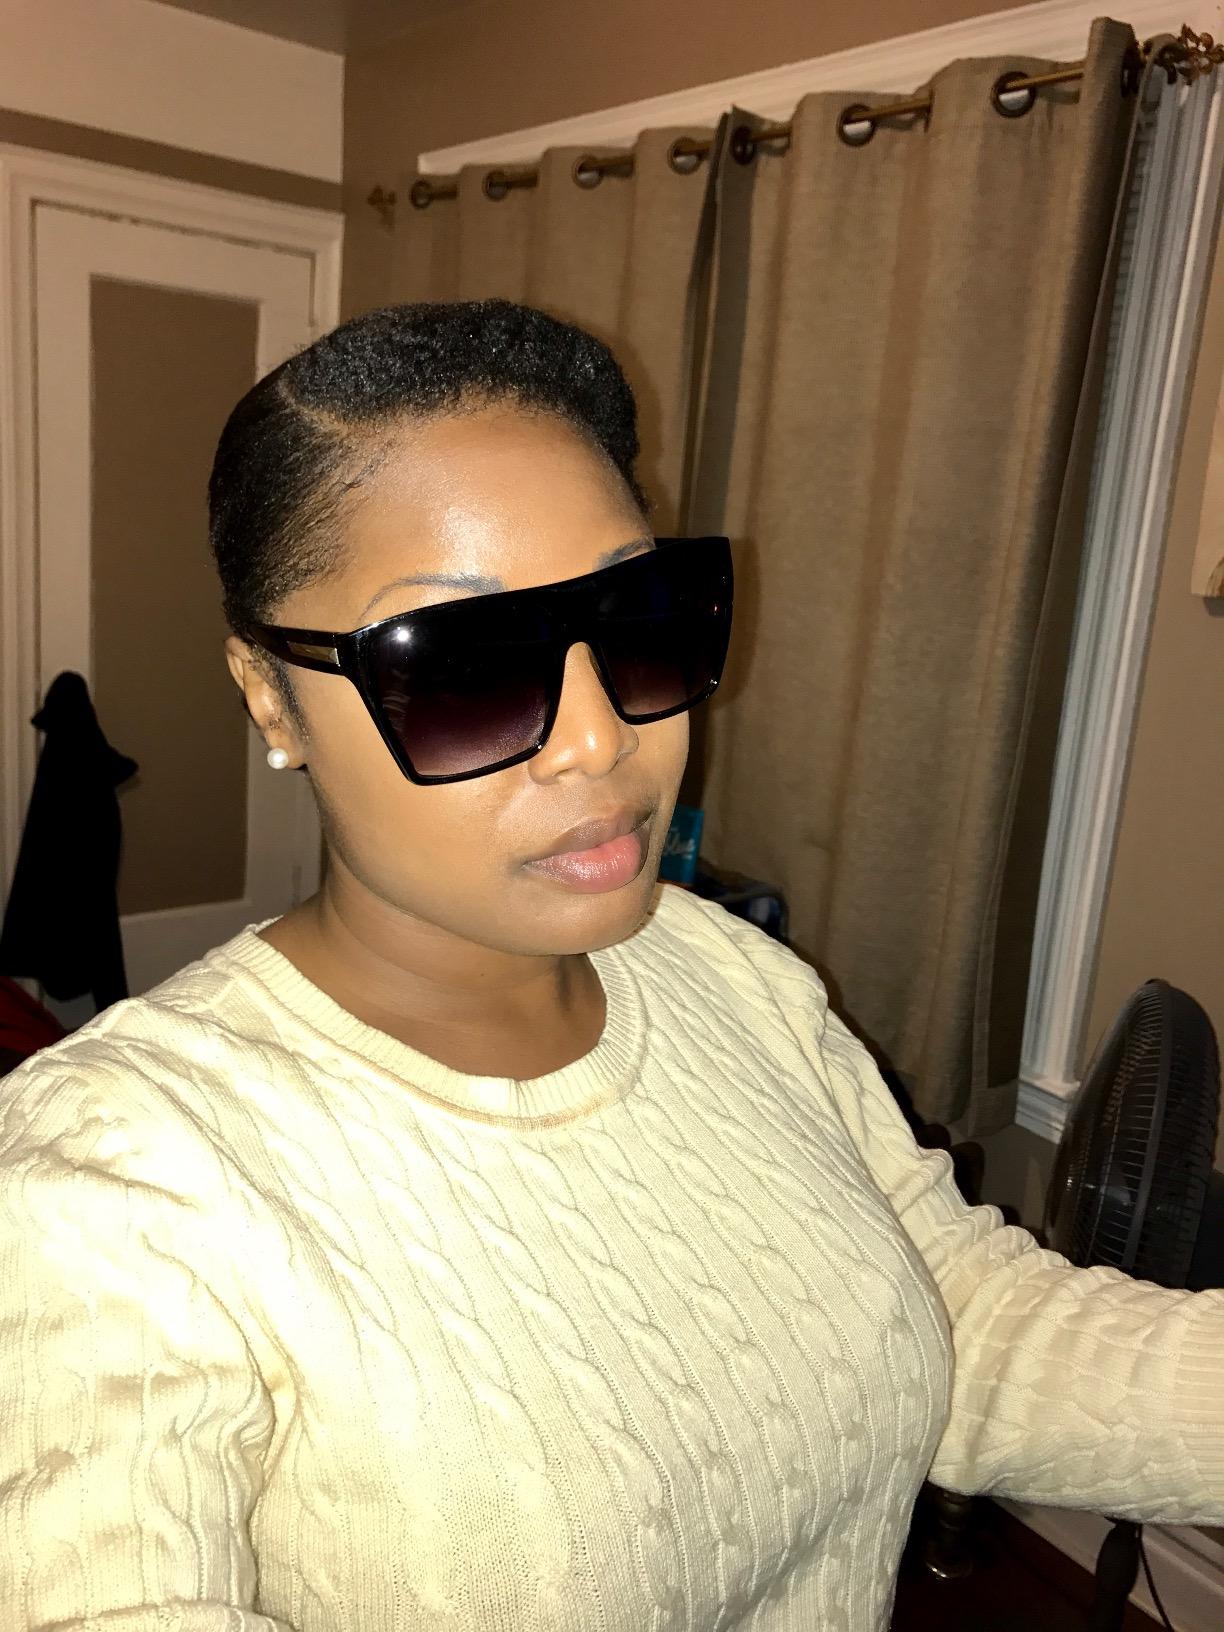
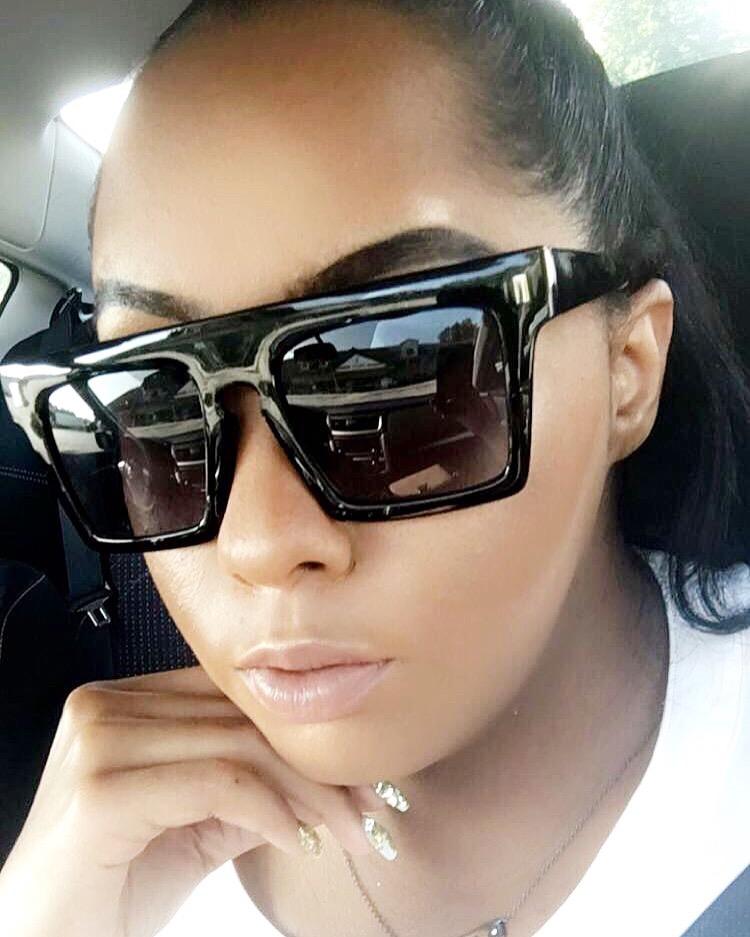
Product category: accessories_sunglasses
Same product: no